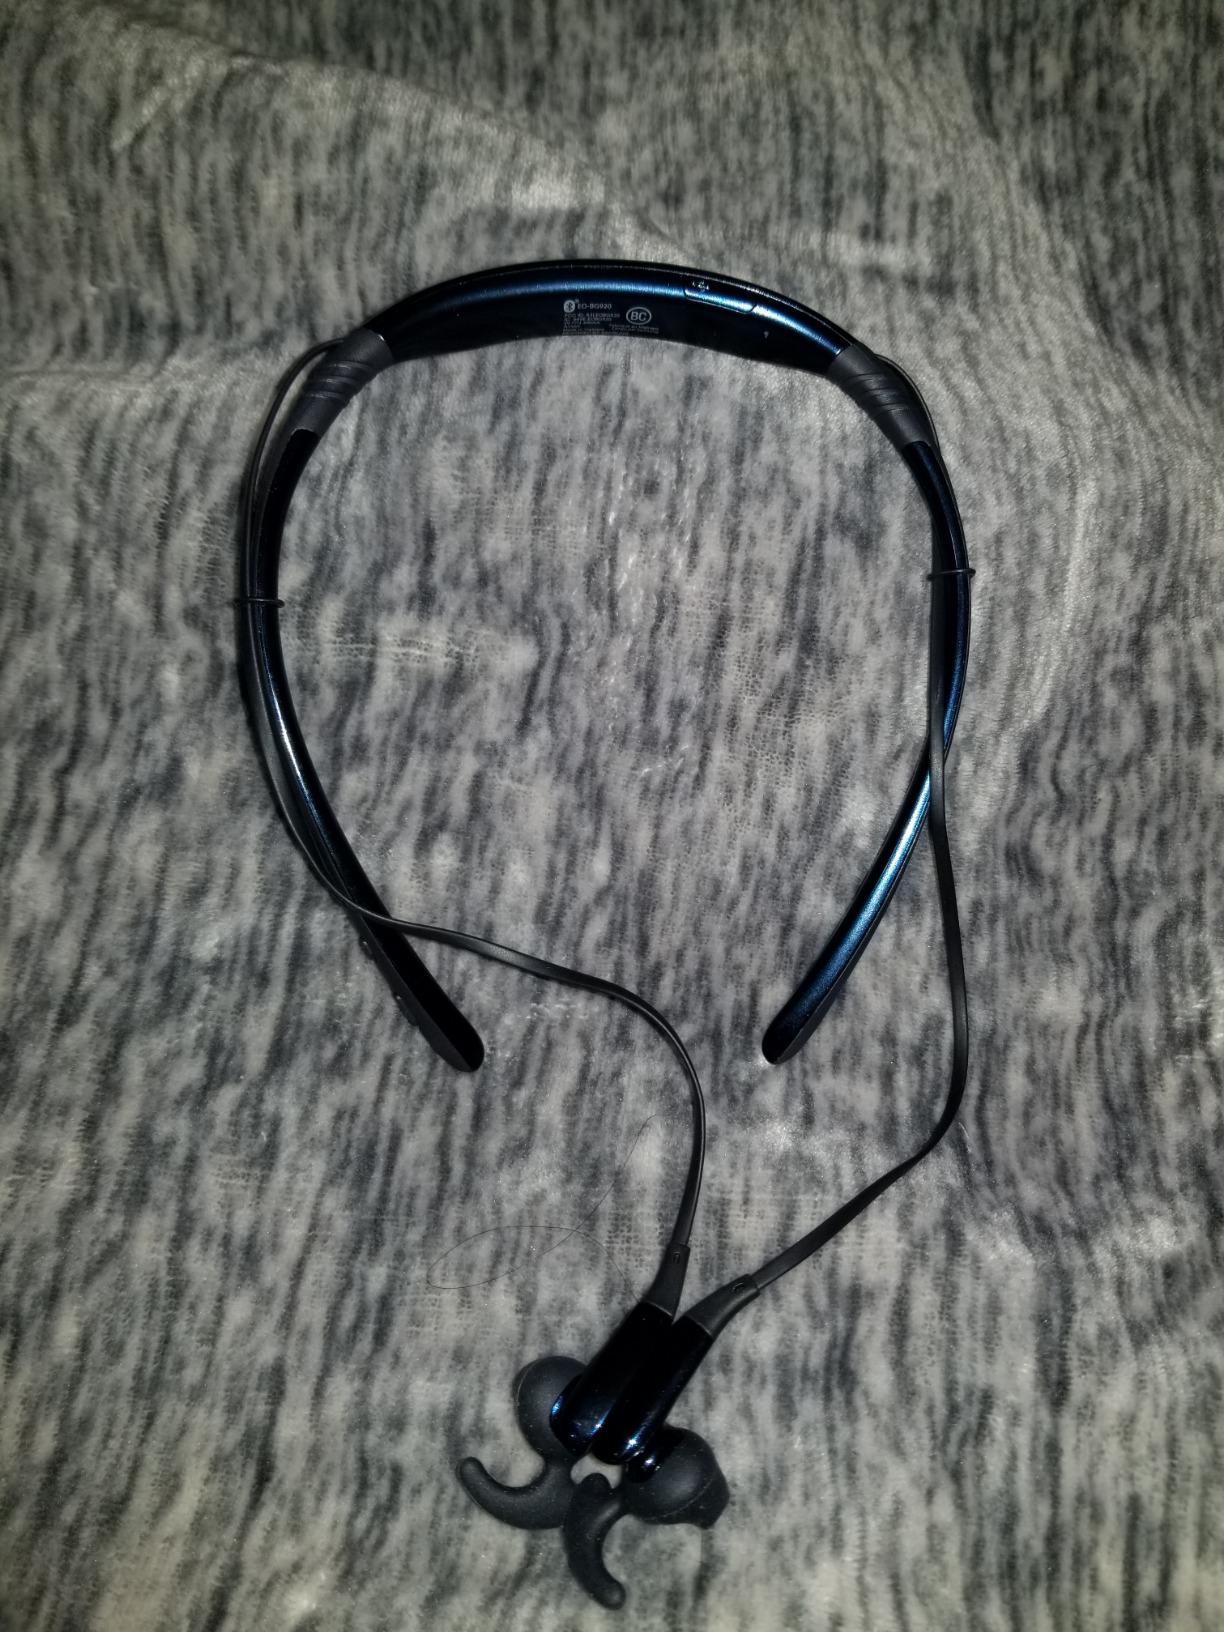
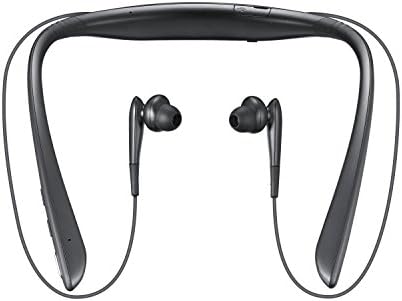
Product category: headphones
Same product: no